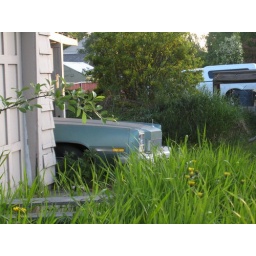
and old car sticking out of a grage on C street in Anchorage